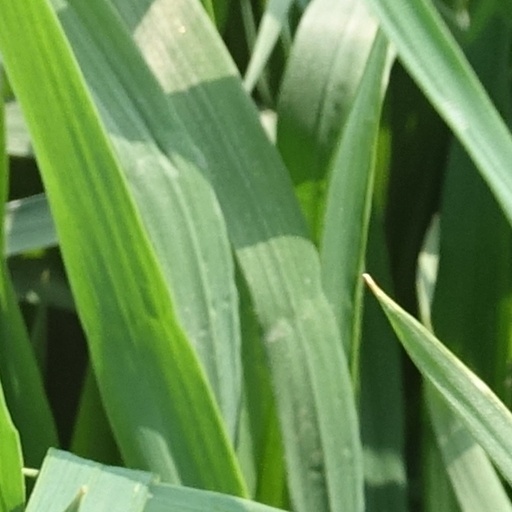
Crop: wheat